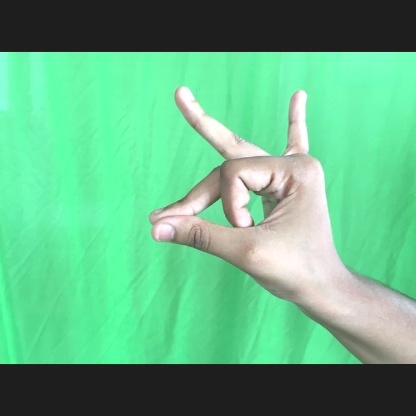
Mudra: Bramaram